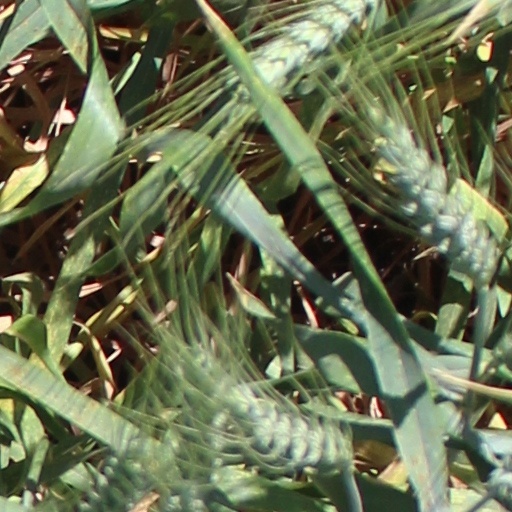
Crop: wheat